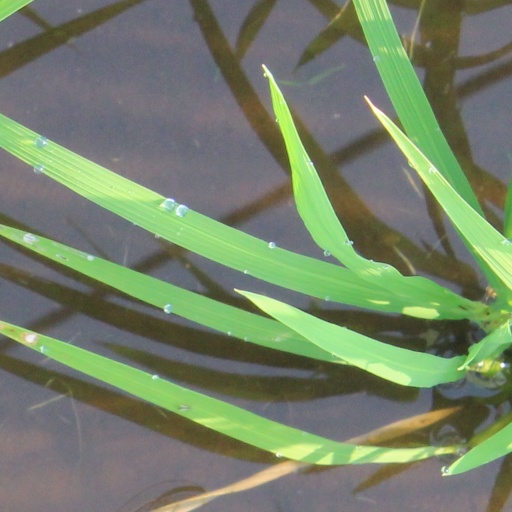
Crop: rice